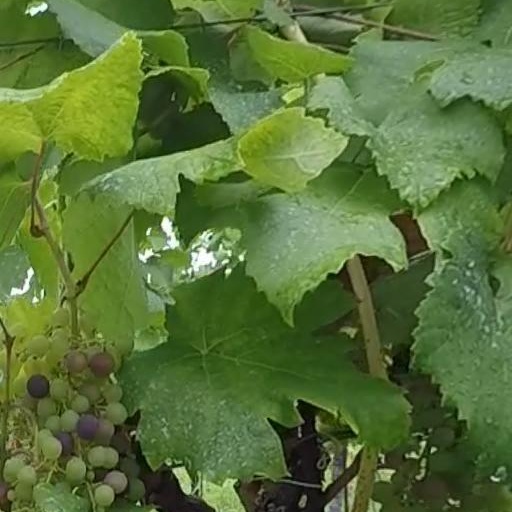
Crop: grape